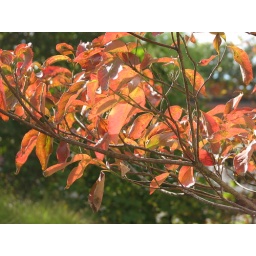
The dogwood at the back door was the first tree in the yard to change color this year.